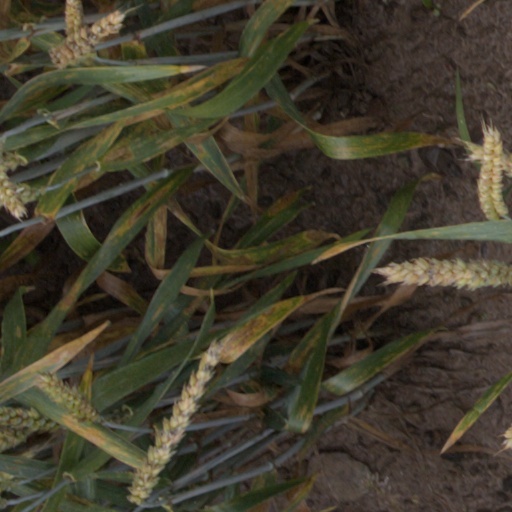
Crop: wheat